Inside/Out (1997 film)

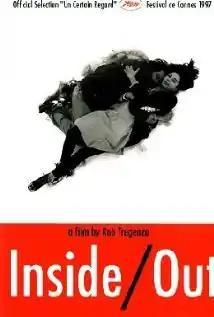
Film poster

Inside/Out is a 1997 American drama film directed by Rob Tregenza. It was screened in the Un Certain Regard section at the 1997 Cannes Film Festival.